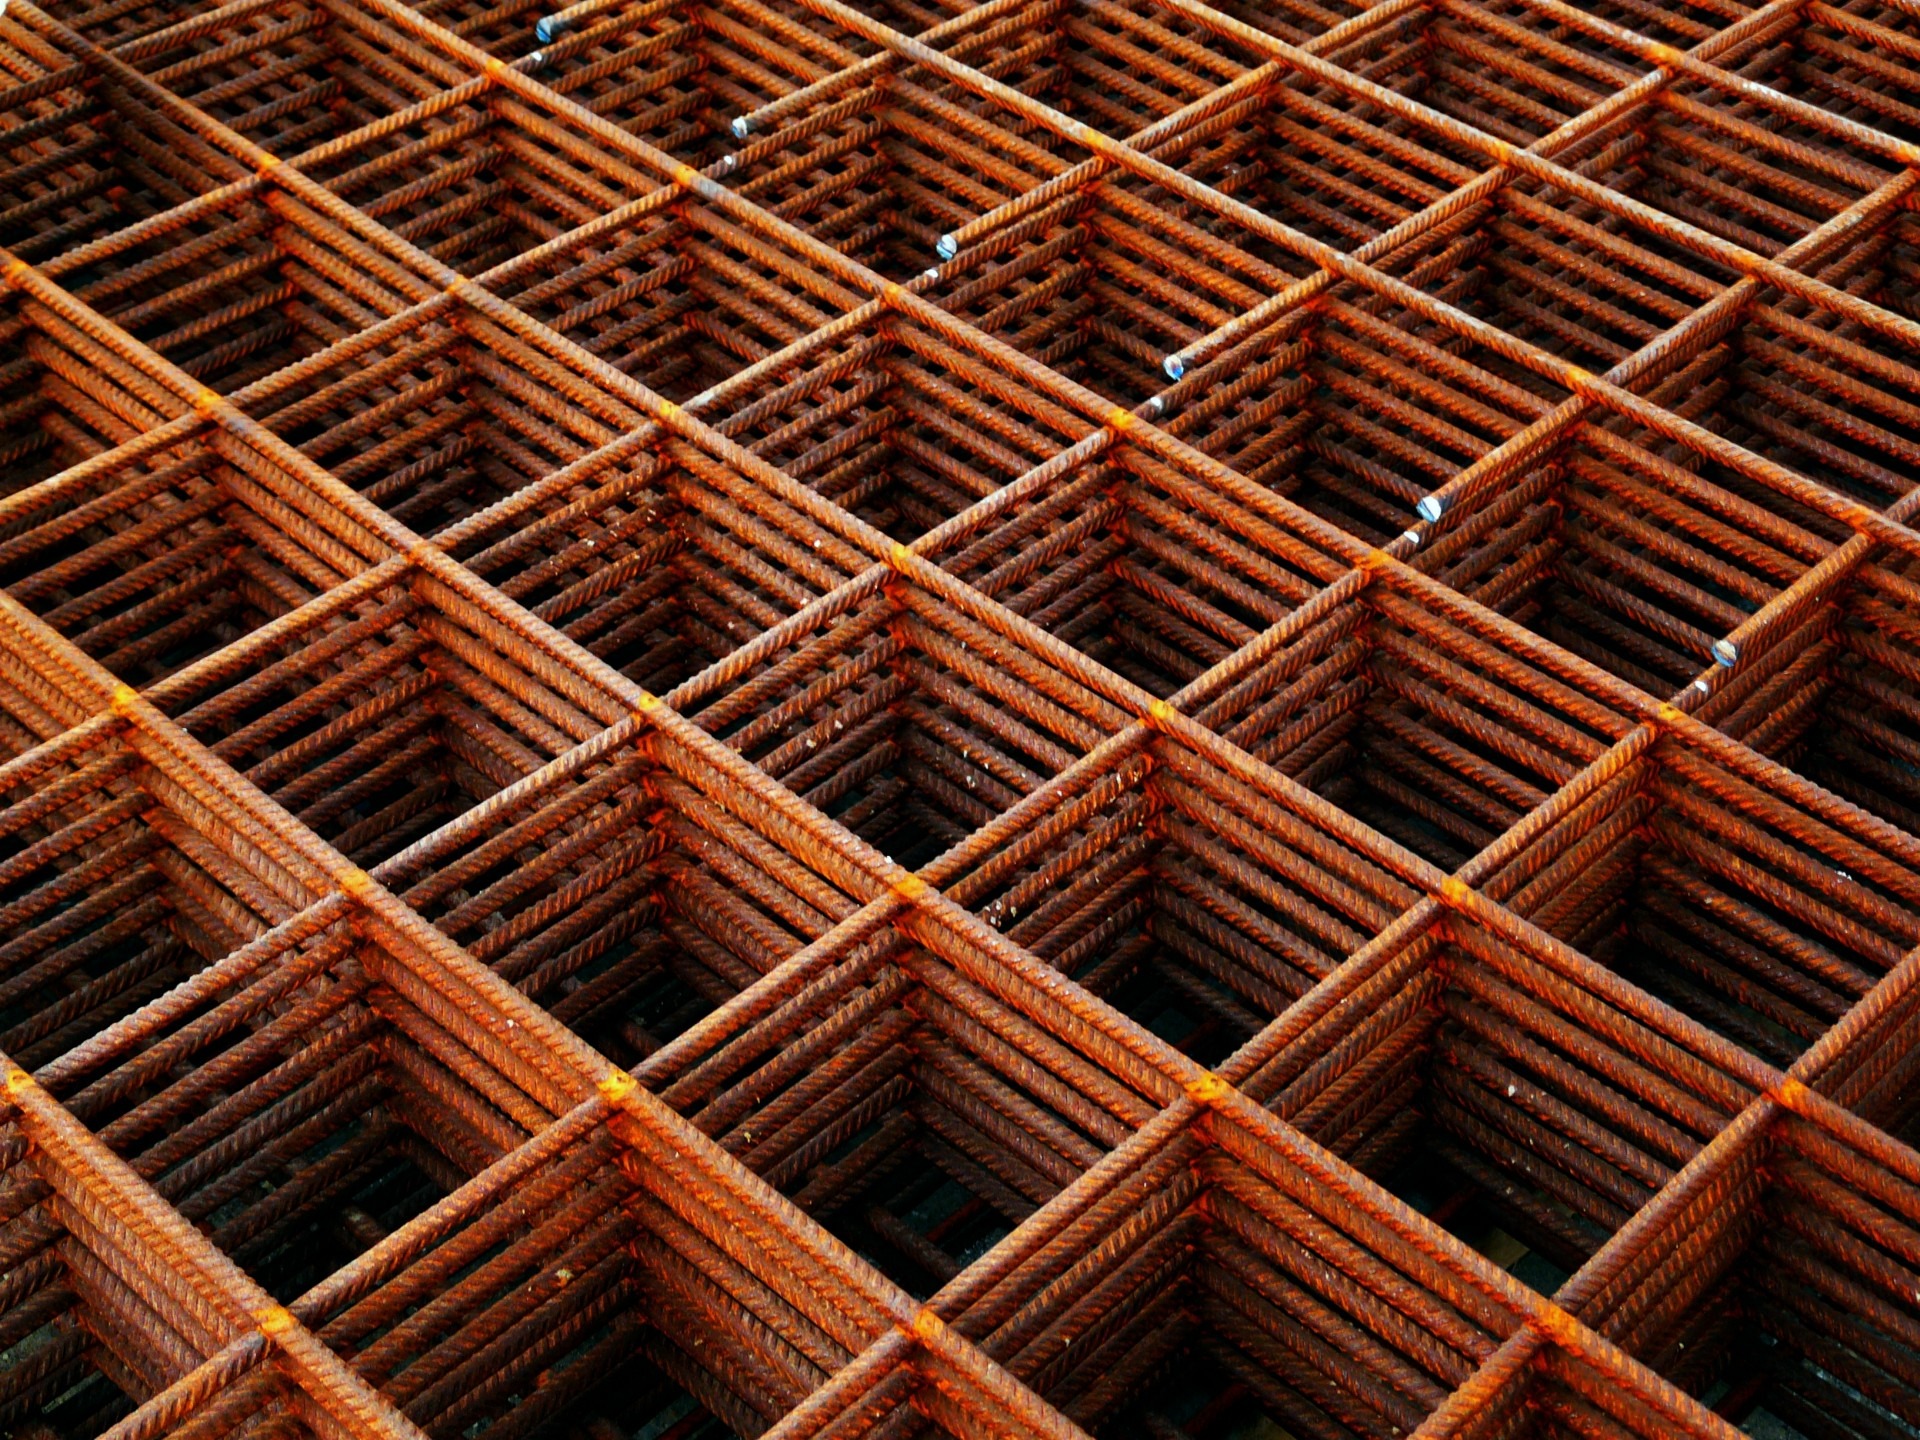
abstract, wood, texture, floor, rust, pattern, line, metal, brick, material, art, background, design, hardwood, straw, diamond, brickwork, flooring, rhombus, wood stain, lozenge